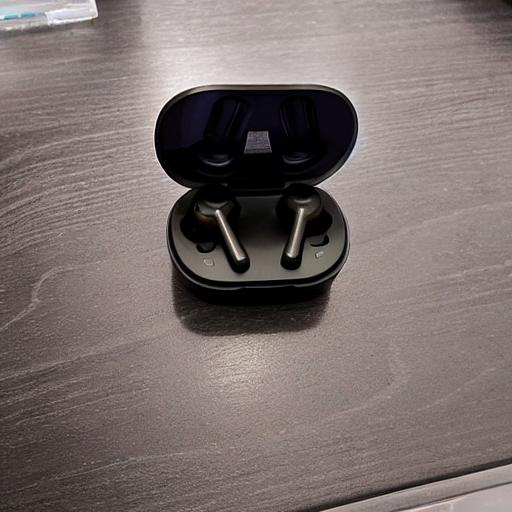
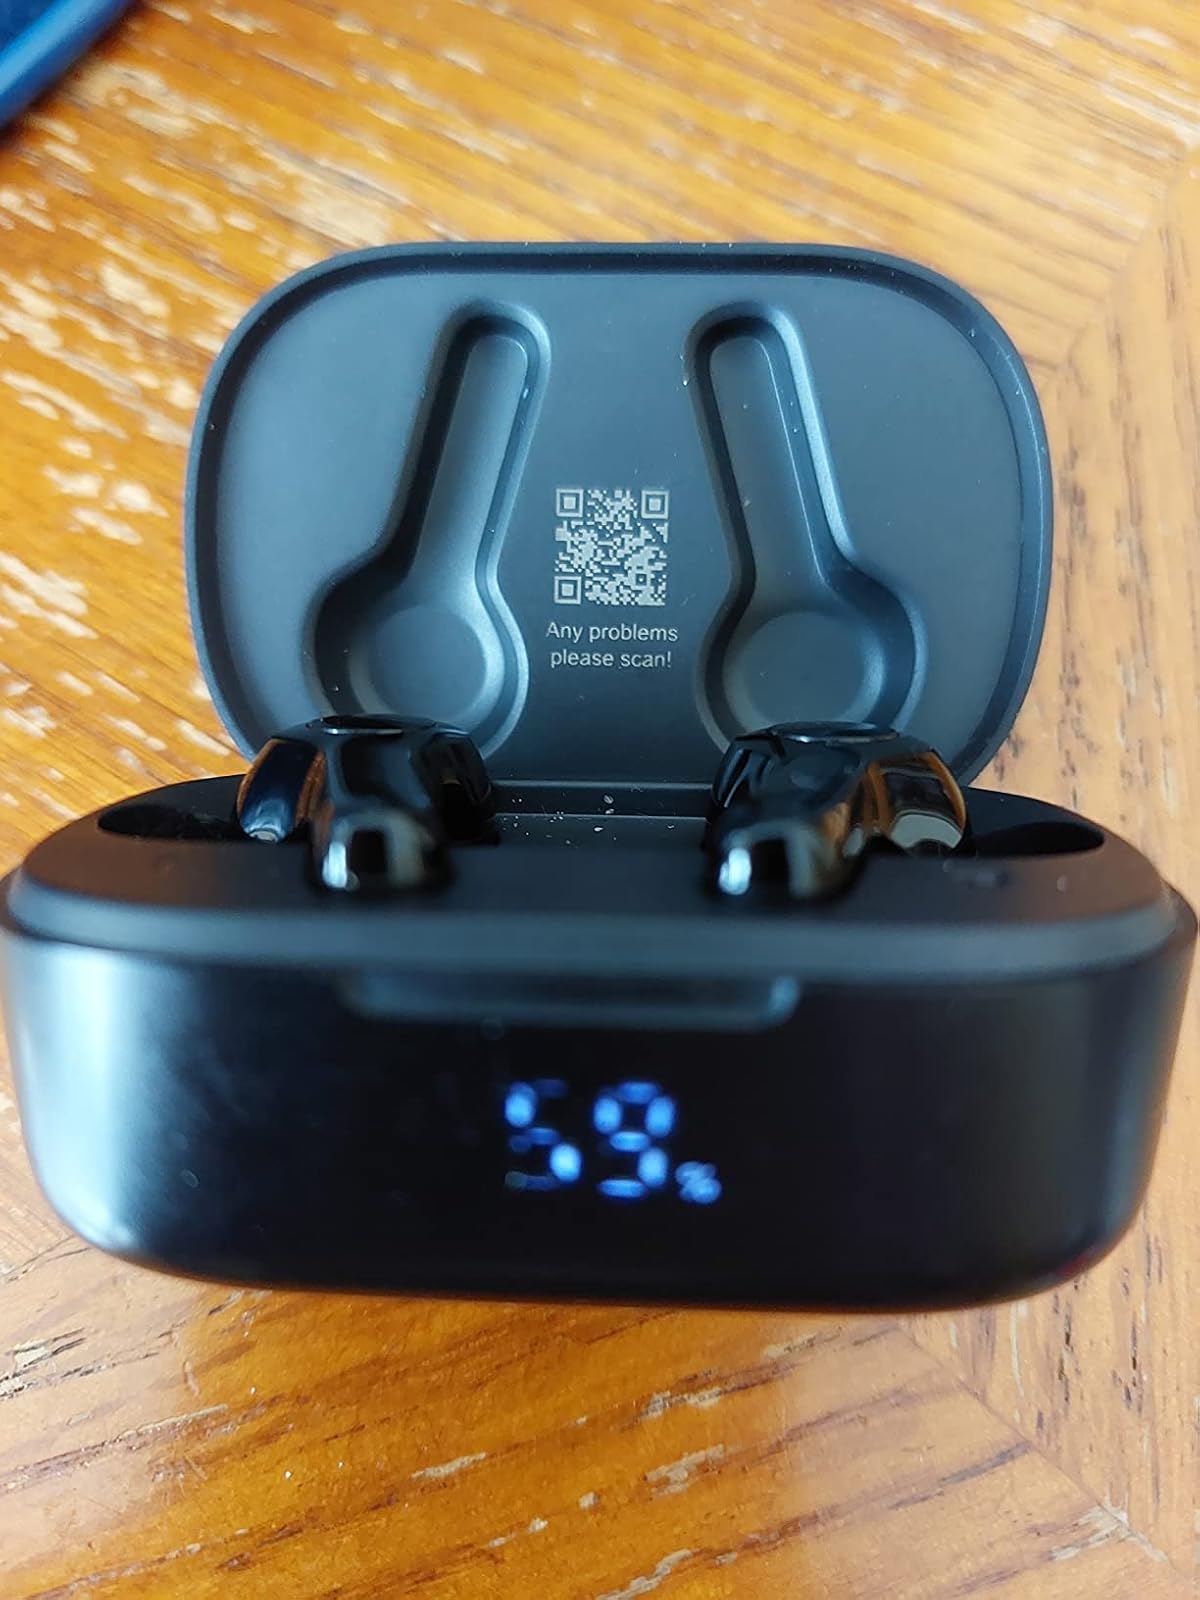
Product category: earbuds
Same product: no